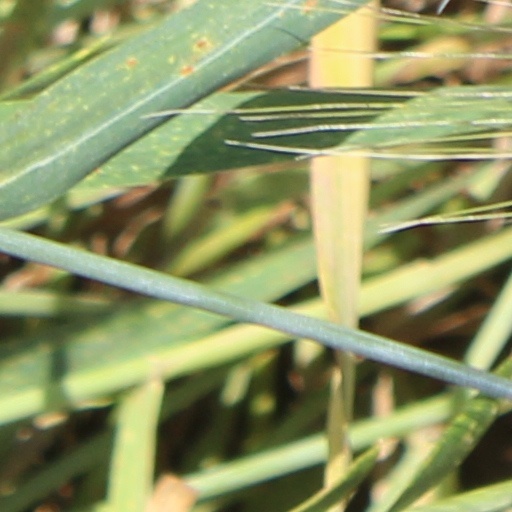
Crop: wheat